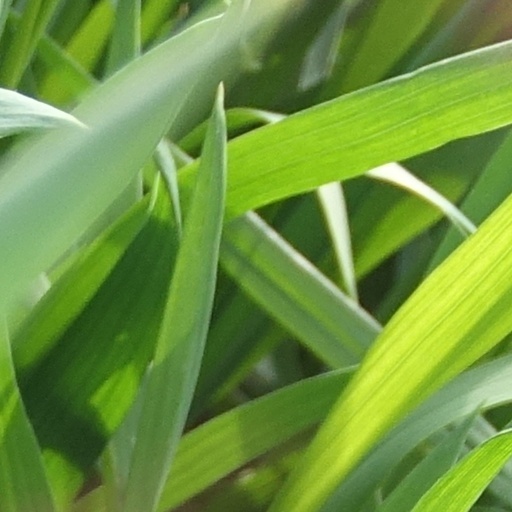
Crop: wheat